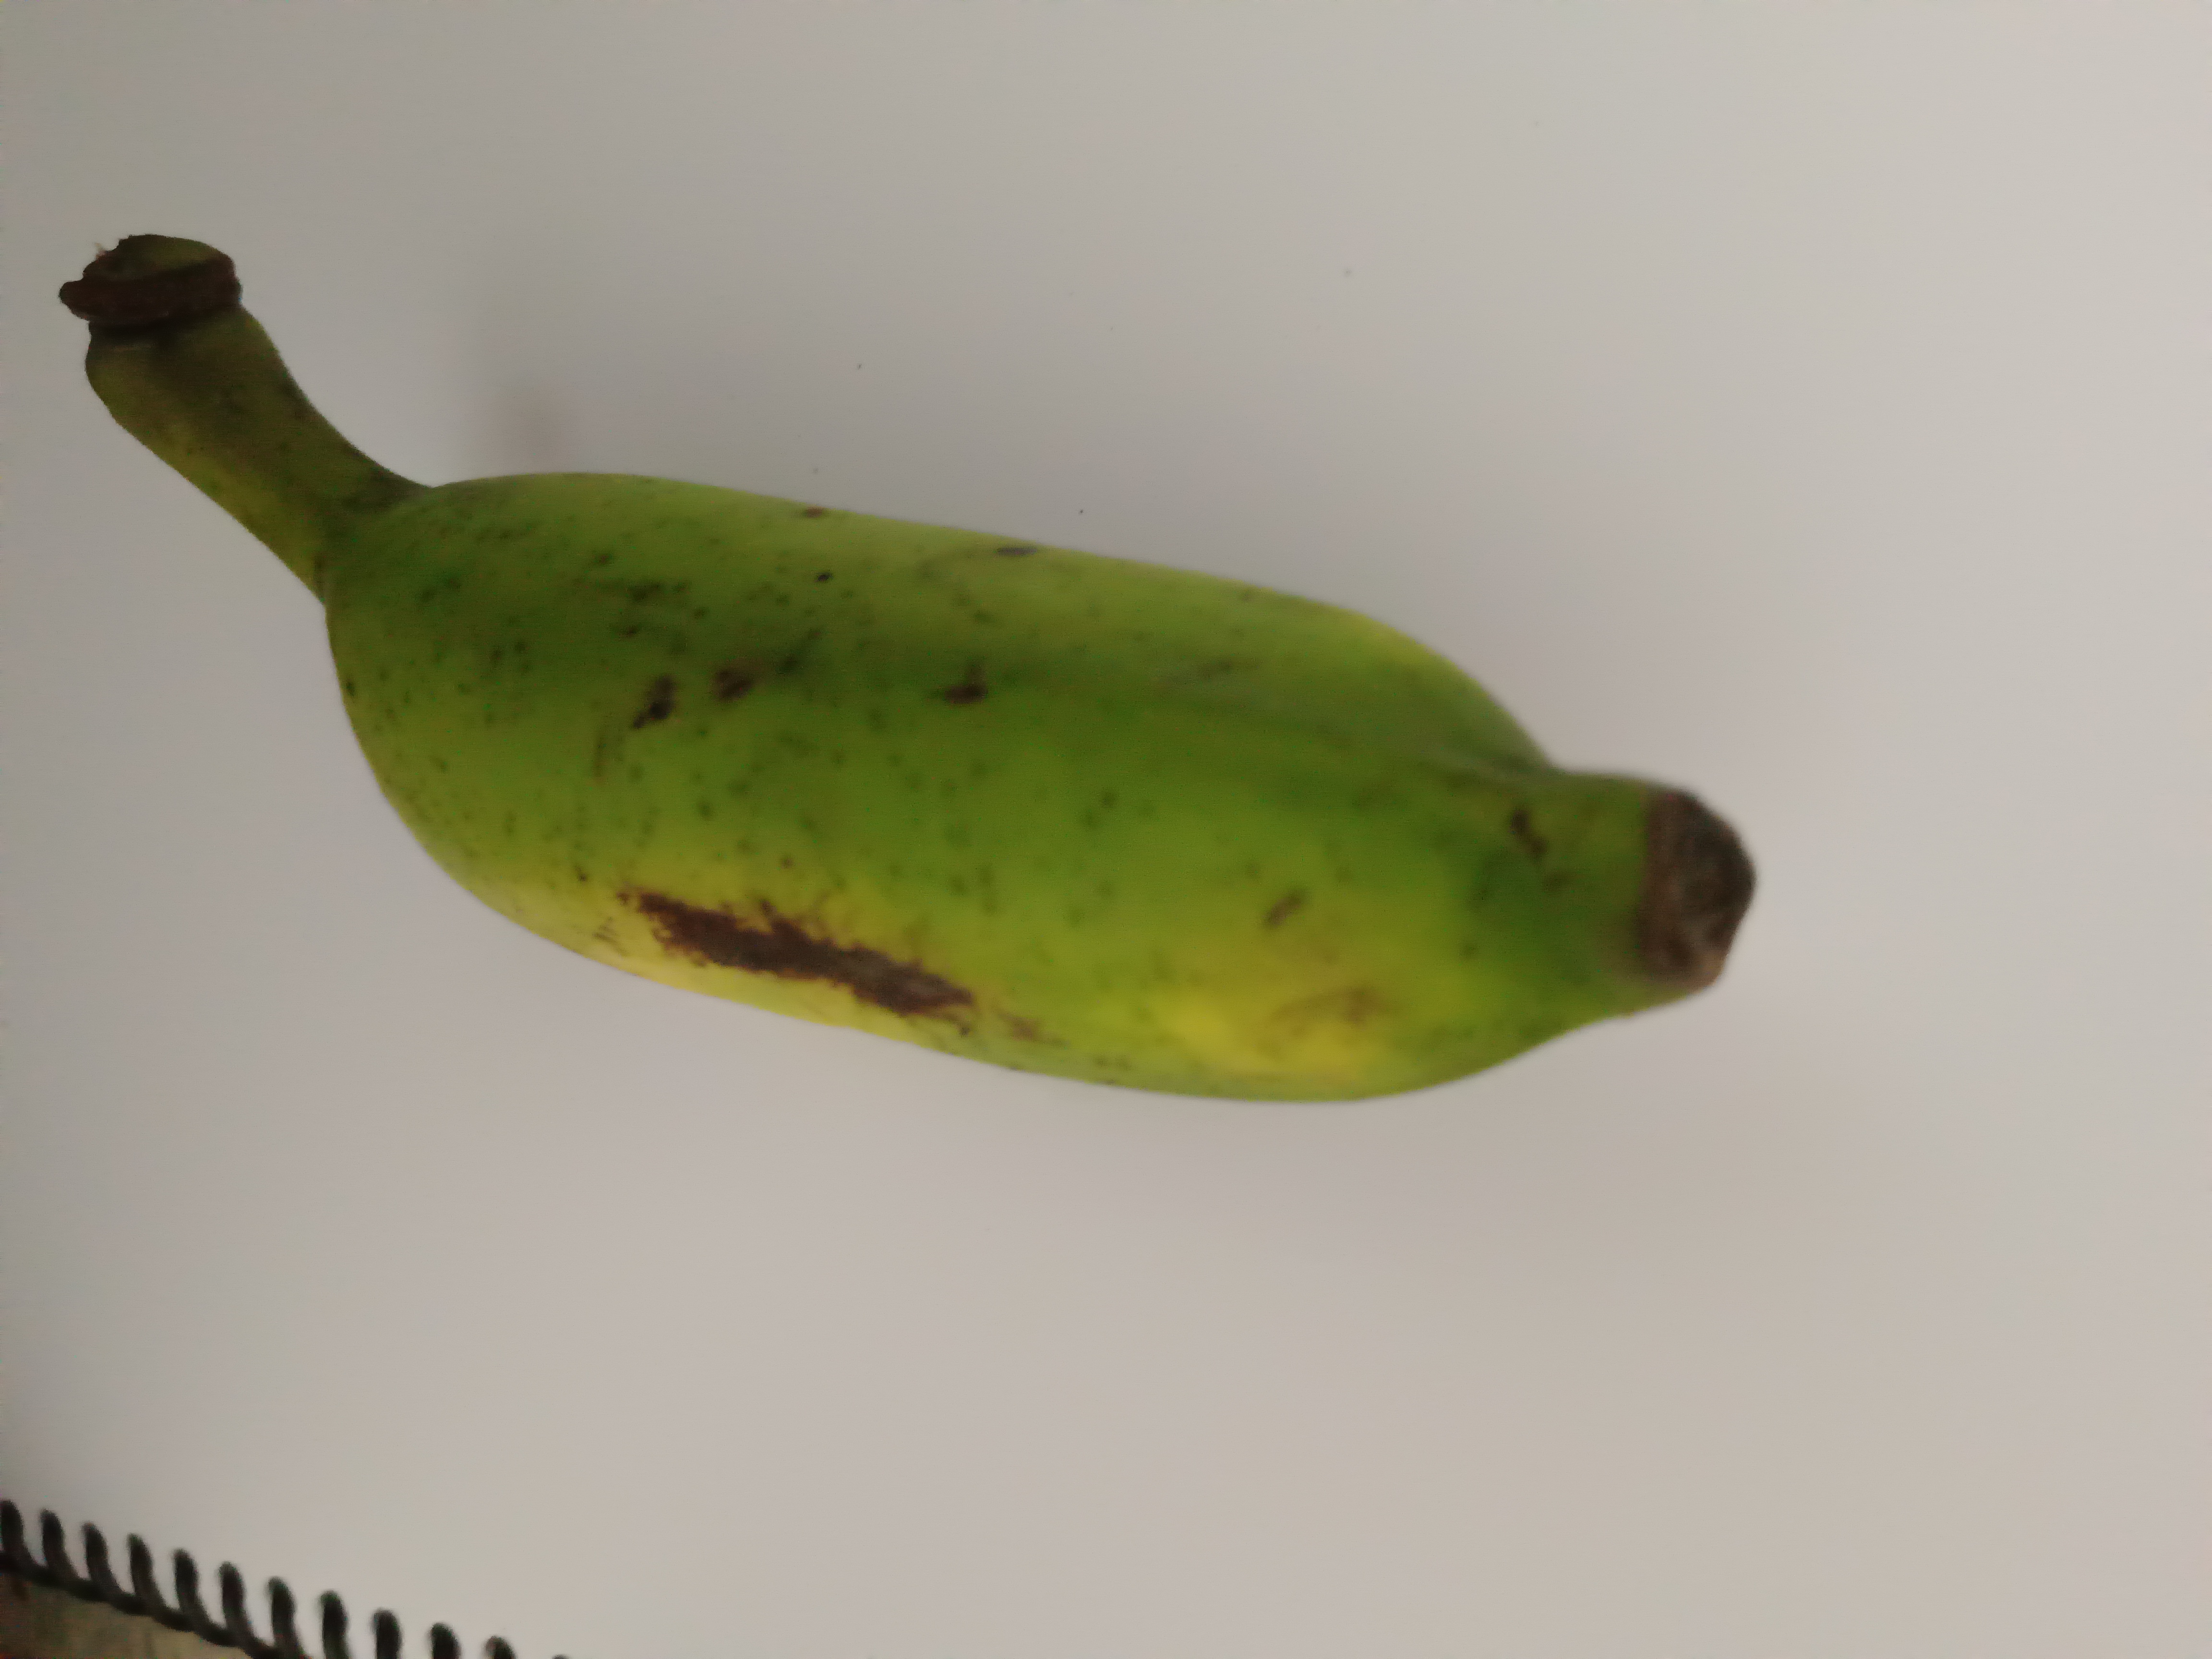
Banana variety: Champa